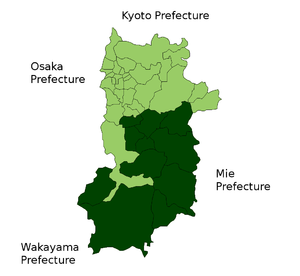
Yoshino est un district situé dans la préfecture de Nara au Japon.